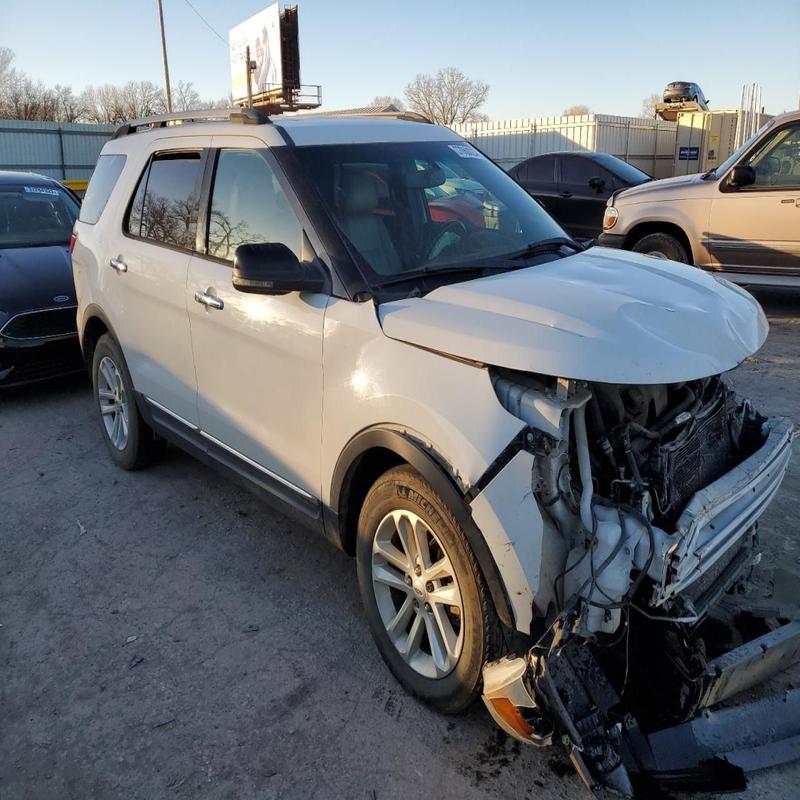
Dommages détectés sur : pare-choc avant, feu avant droit, capot, aile avant droite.
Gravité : majeur